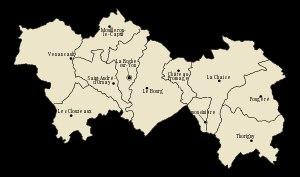
Le canton de La Roche-sur-Yon est une ancienne division administrative française, située dans le département de la Vendée et la région Pays-de-la-Loire.